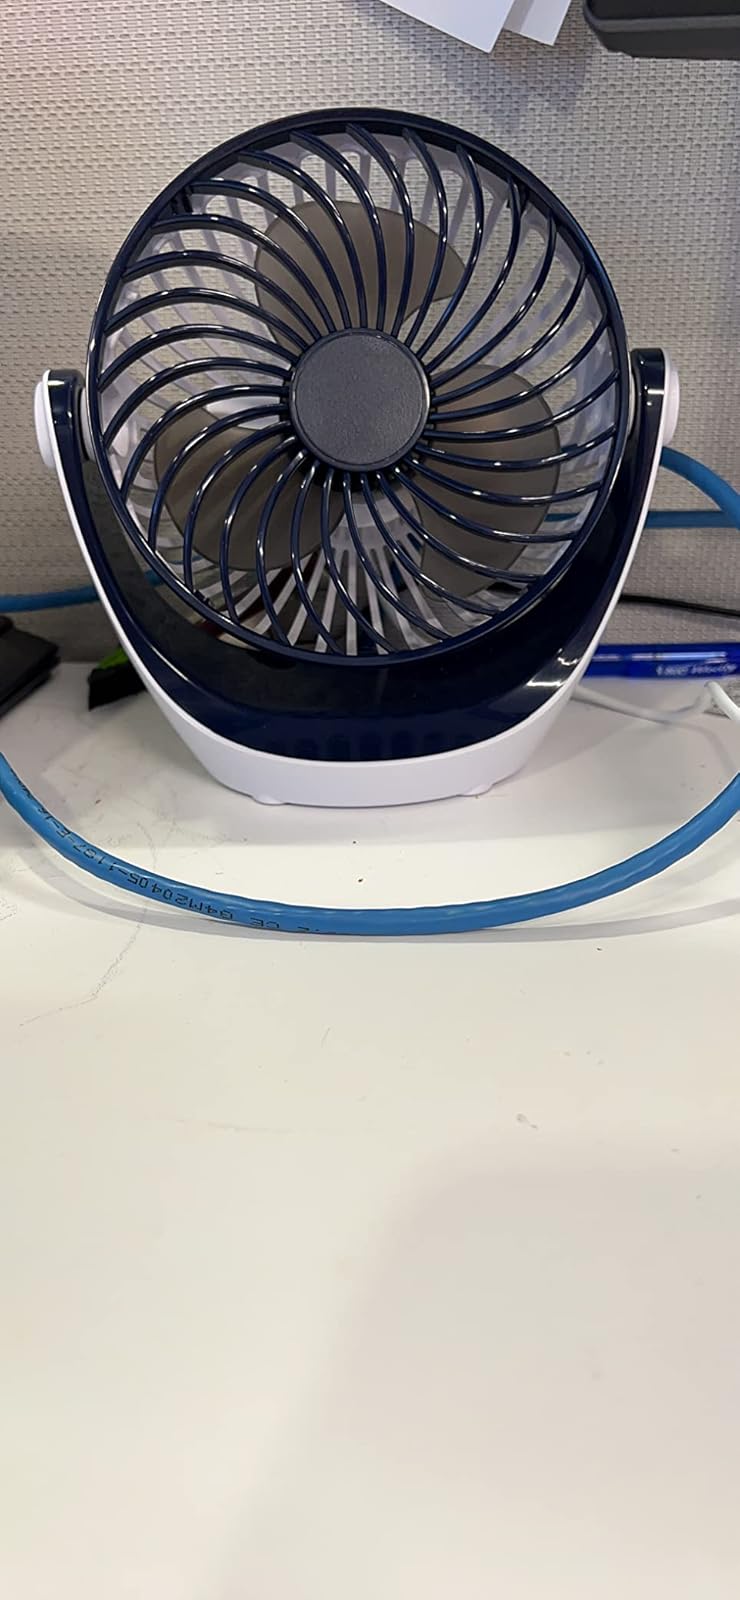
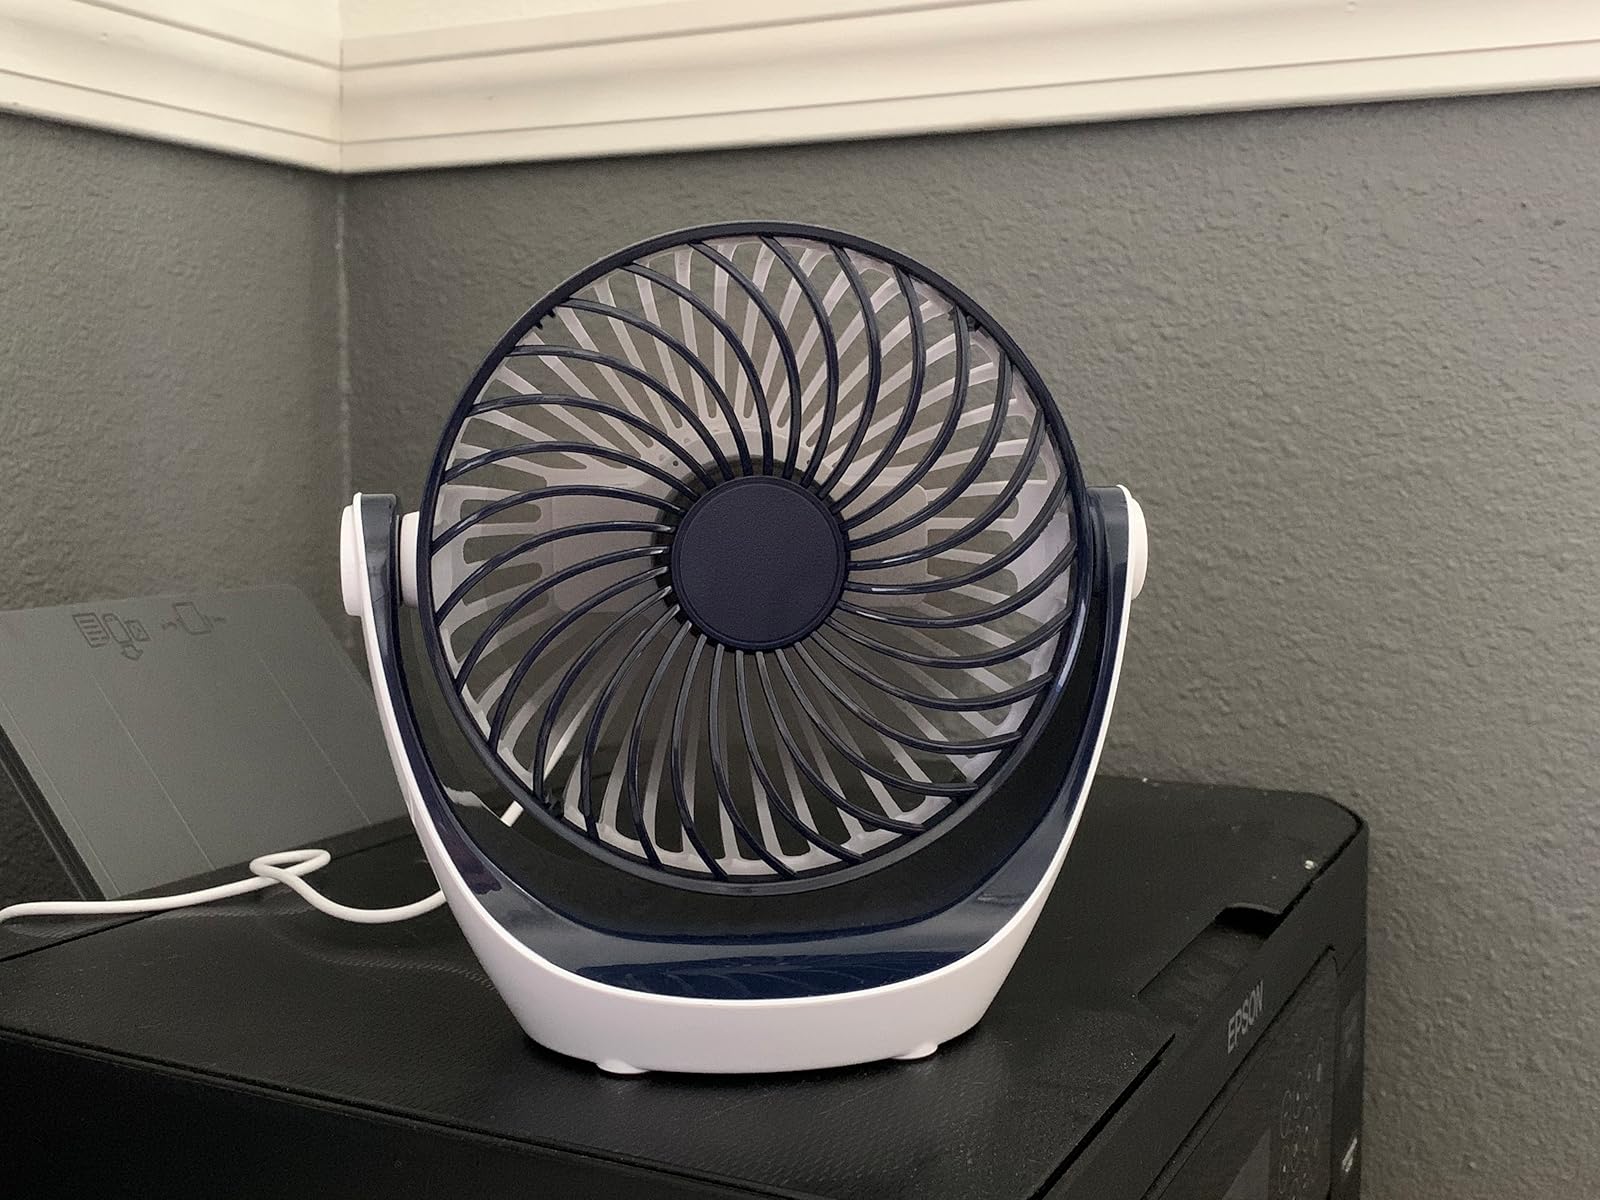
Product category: fan
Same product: yes